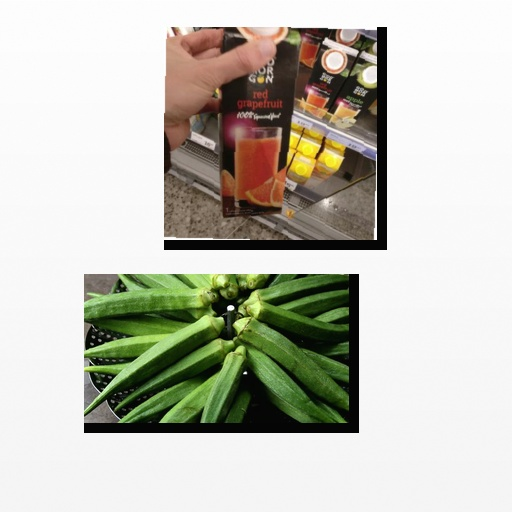
Food items: red_grapefruit_juice, okra